History of college campuses and architecture in the United States

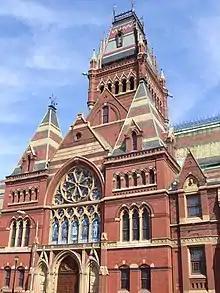
Memorial Hall at Harvard University, an example of Ruskinian Gothic

Although Oxford and Cambridge diverged slightly in terms of architectural styles, the colonial colleges did so to a much greater degree. Harvard was originally a single building, which was later expanded to four, forming an open quadrangle (the buildings were freestanding) that represented a union between Puritan ideals and the designs of Oxford and Cambridge. By the end of the colonial period, additional buildings formed a row of sorts, made more welcoming than enclosed quadrangles in England by the separation of buildings, an American innovation made necessary by fear of fire, something absent in England due to the use of masonry and stone, not wood, in construction.